Fort Langley National Historic Site

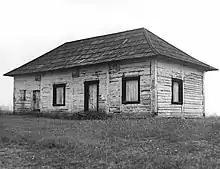
The fort's storehouse in 1931. By this time, the storehouse was the only remaining structure standing on the site

The decline of the fort over the next 30 years was attributed to three factors. First, the advent of paddle wheelers on the Fraser meant that river traffic was extended to Fort Hope and Fort Yale. Second, the capital of the colony was established at New Westminster, British Columbia and later moved to Victoria. Finally, competition for goods and services undercut the monopoly the Hudson's Bay Company had formerly enjoyed. In 1886, Fort Langley ceased to be a company post.